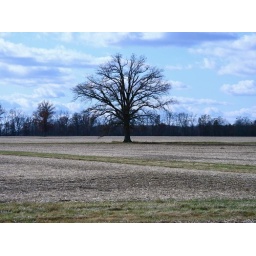
tree in field